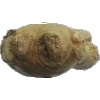
Label: ginger_root